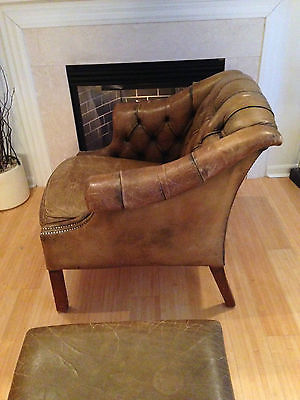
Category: chair